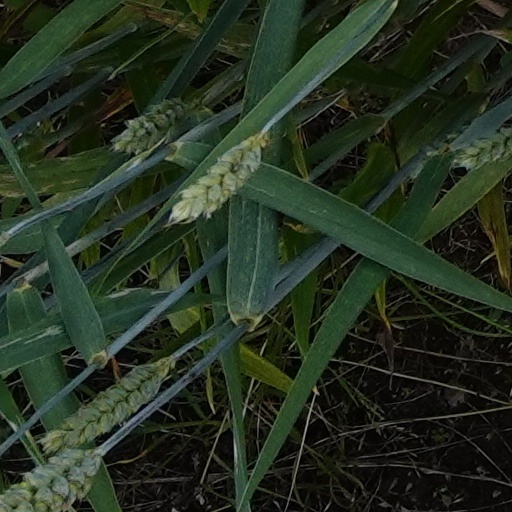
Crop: wheat